Seawall (Vancouver)

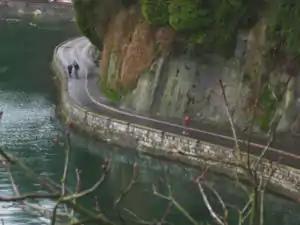
The seawall in Stanley Park

The seawall in Vancouver, British Columbia, Canada, is a stone wall that was constructed around the perimeter of Stanley Park to prevent erosion of the park's foreshore and is the world's longest uninterrupted waterfront path. Colloquially, the term also denotes the pedestrian, bicycle, and rollerblading pathway on the seawall, one which has been extended far outside the boundaries of Stanley Park and which has become one of the most-used features of the park by both locals and tourists.